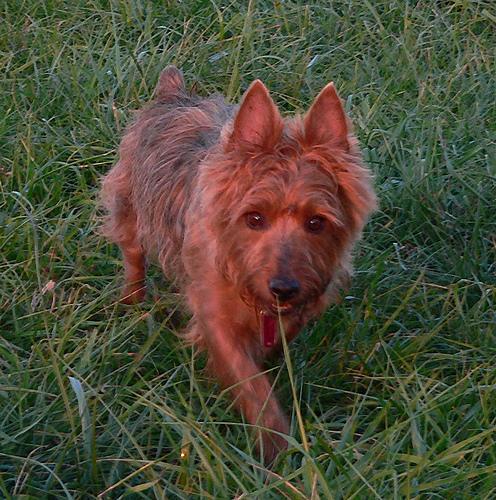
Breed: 202-n000020-Australian_terrier